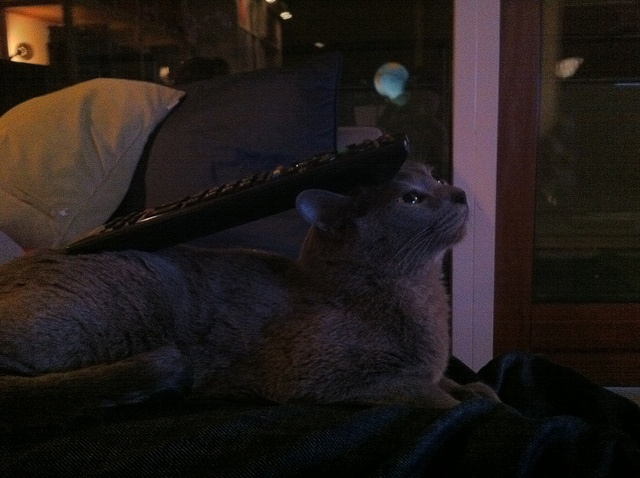
A cat laying on a bed with a remote control on it's back.
a small grey cat has a remote control on it's head
A remote control is balanced on a cat.
A small cat standing by some pillows in a room.
a gray cat  balancing a controller on its head